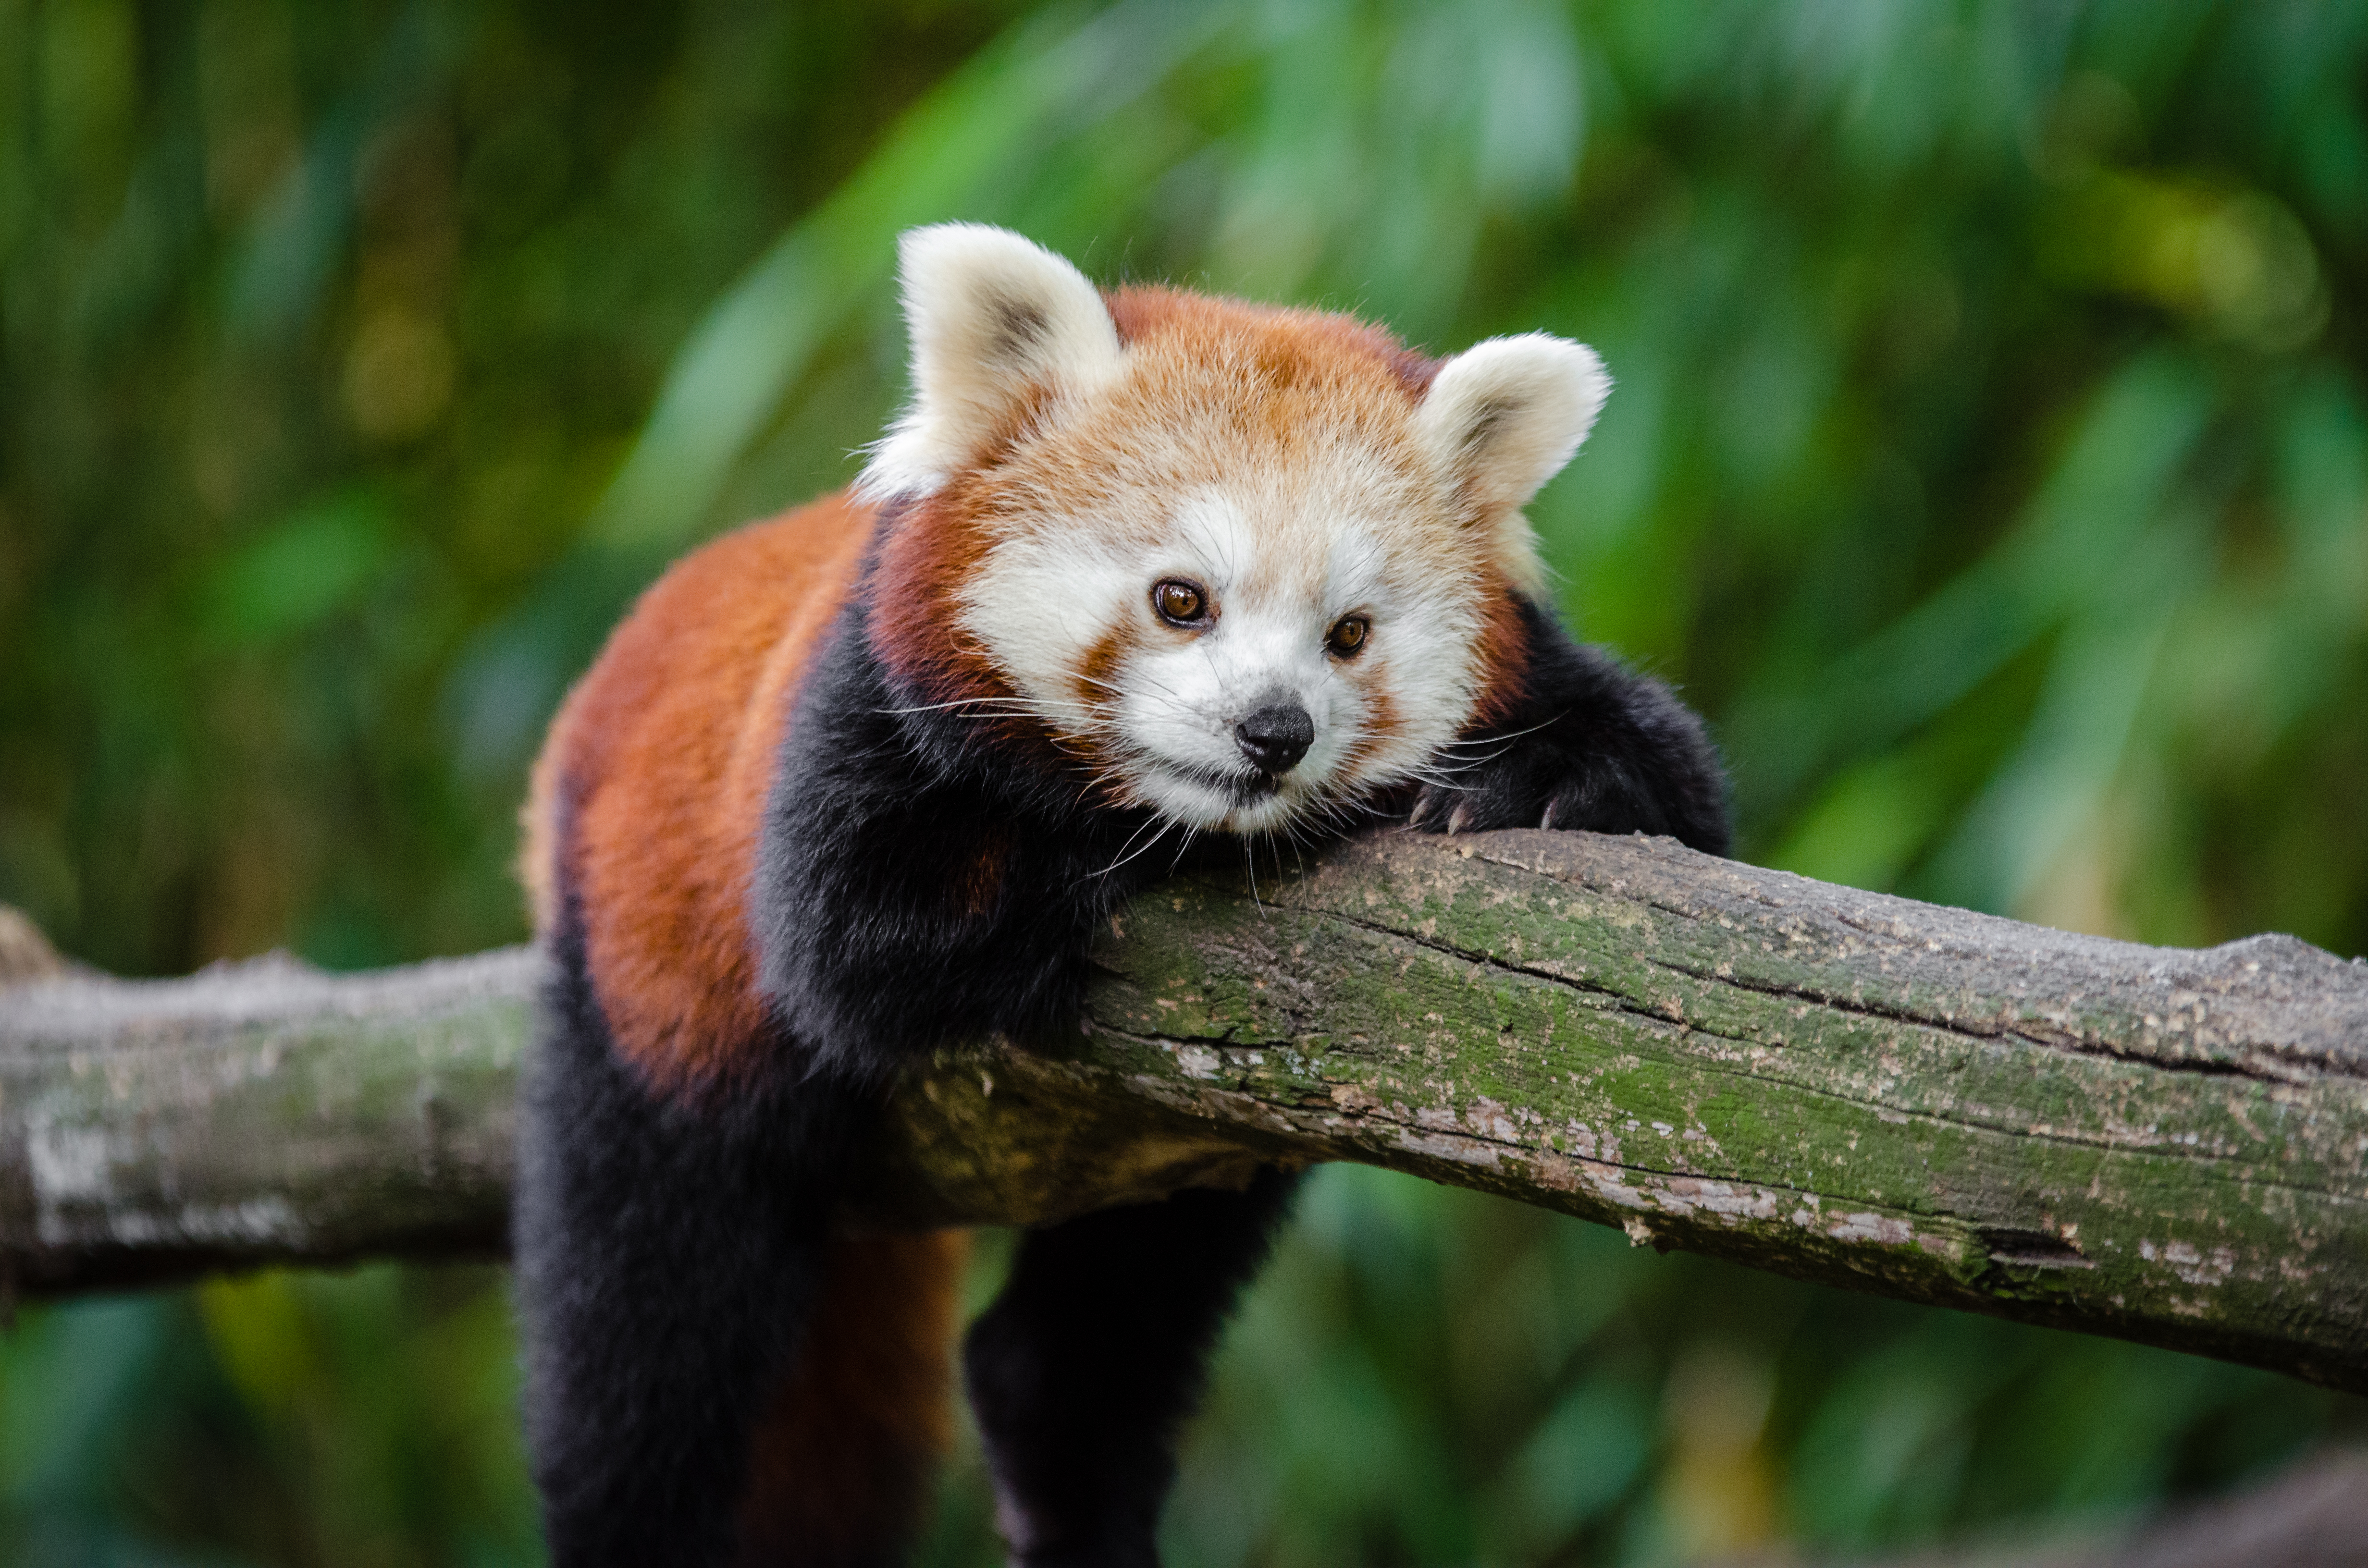
bokeh, animal, wildlife, zoo, red, mammal, fauna, red panda, panda, endangered, vertebrate, germany